Small Fry (memoir)

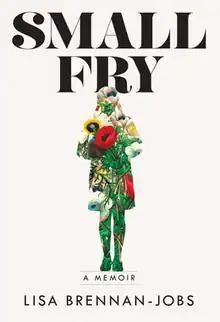
First edition cover

Small Fry: A Memoir is a 2018 memoir by Lisa Brennan-Jobs, daughter of Steve Jobs.